Andrew Johnson (footballer, born 1981)

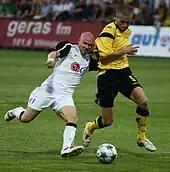
Johnson (left) playing for Fulham in 2009

In July 2008, Everton accepted an offer of "an eight figure sum" from Fulham for Johnson. It was reported that problems had arisen from his medical, prompting a possible renegotiation of the fee, but the move was completed on 7 August 2008, the player signing a four-year contract for an undisclosed fee, thought to be in the region of £10.5 million. He made his debut for the club in a 2–1 win over Bolton Wanderers at Craven Cottage on 13 September 2008. Johnson was sent off against West Ham United on 27 September 2008 for two bookable offences. He scored his first and second Fulham goals against Wigan Athletic on 29 October 2008.